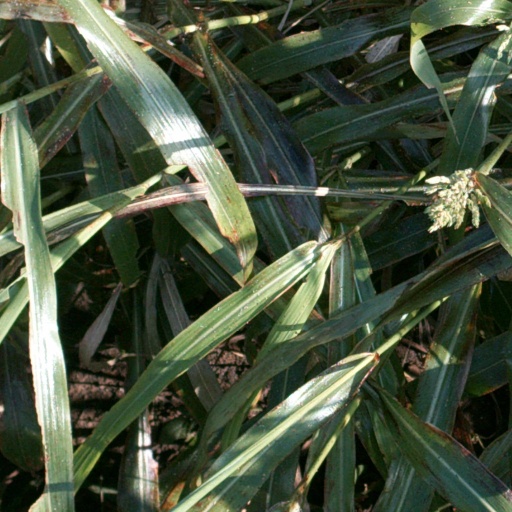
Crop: sorghum